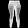
Label: Trouser